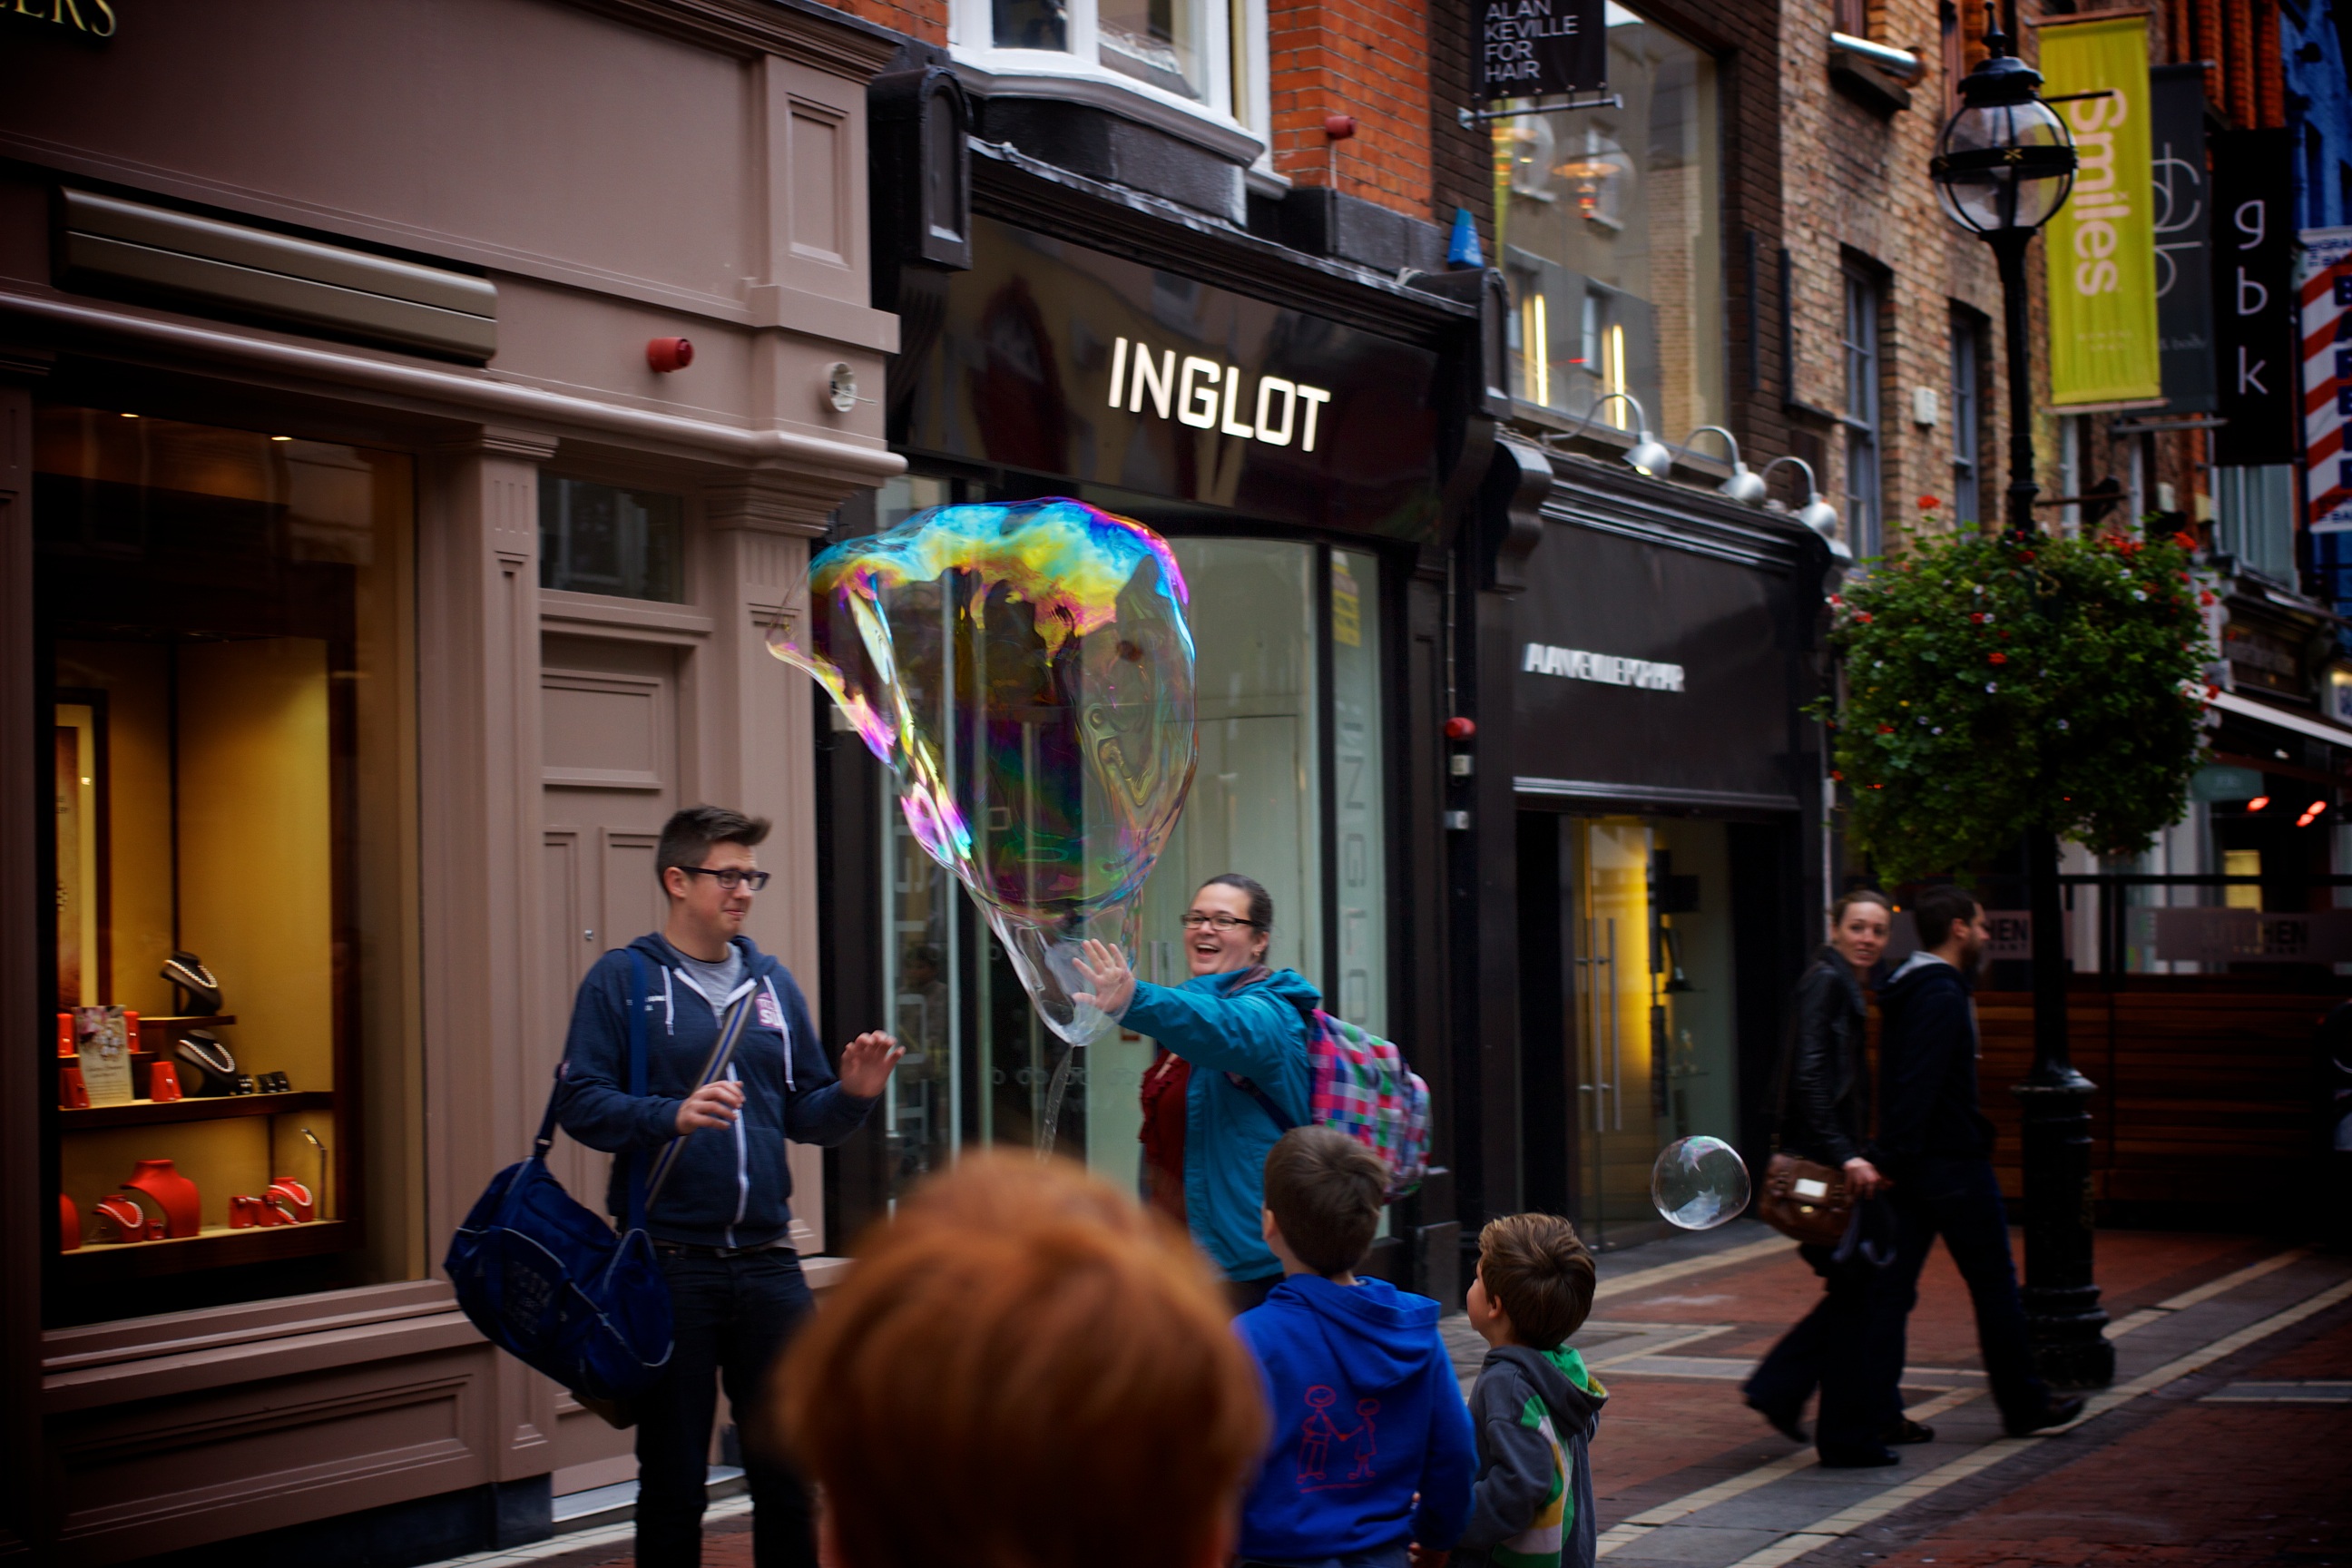
pedestrian, liquid, light, people, road, street, air, sidewalk, city, crowd, downtown, reflection, color, smiling, smile, bubble, transparent, kids, children, fun, shops, happy, buildings, infrastructure, sphere, magic, stores, shiny, soap bubble, dreams, dublin, urban area, grafton street